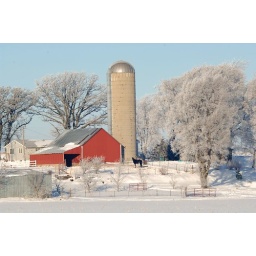
A north Iowa farmstead is painted in white after frost covered vegetation and buildings last week.